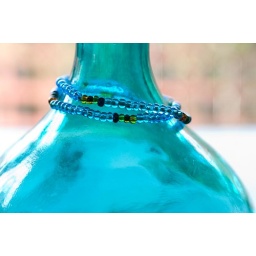
bottle near a window